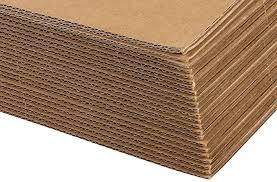
Waste category: cardboard